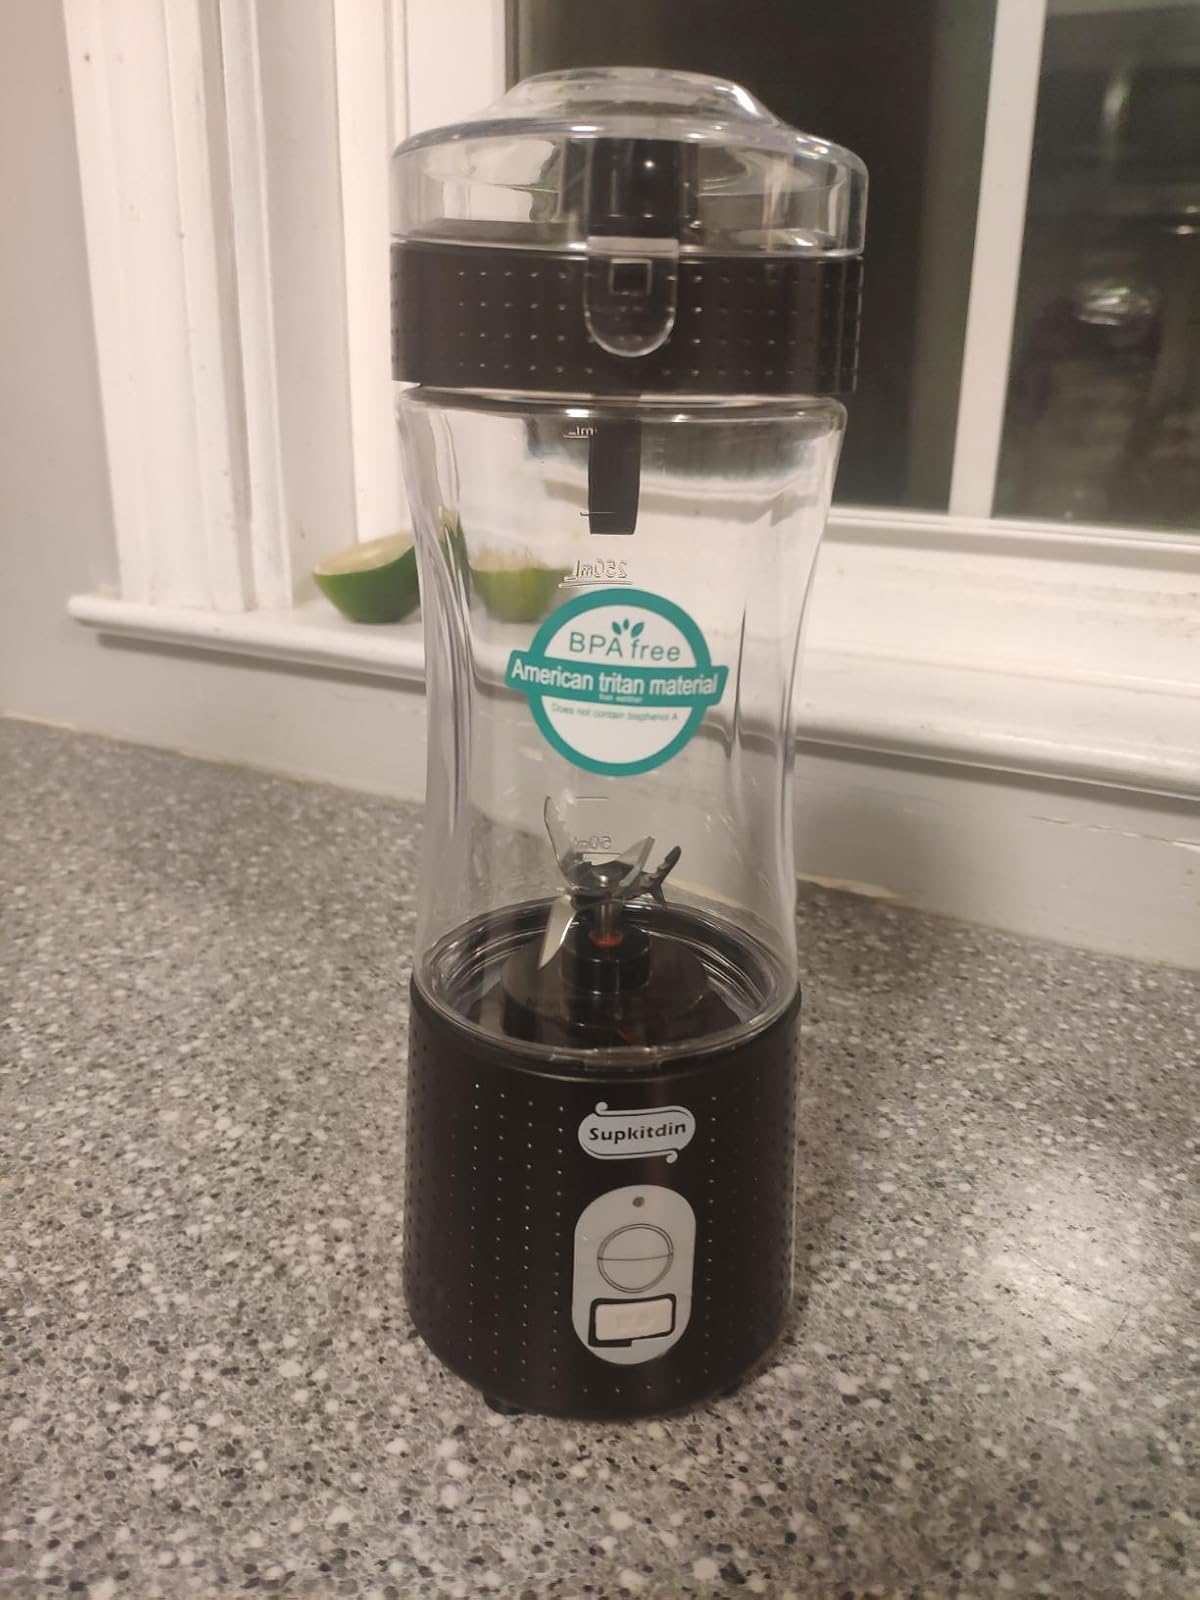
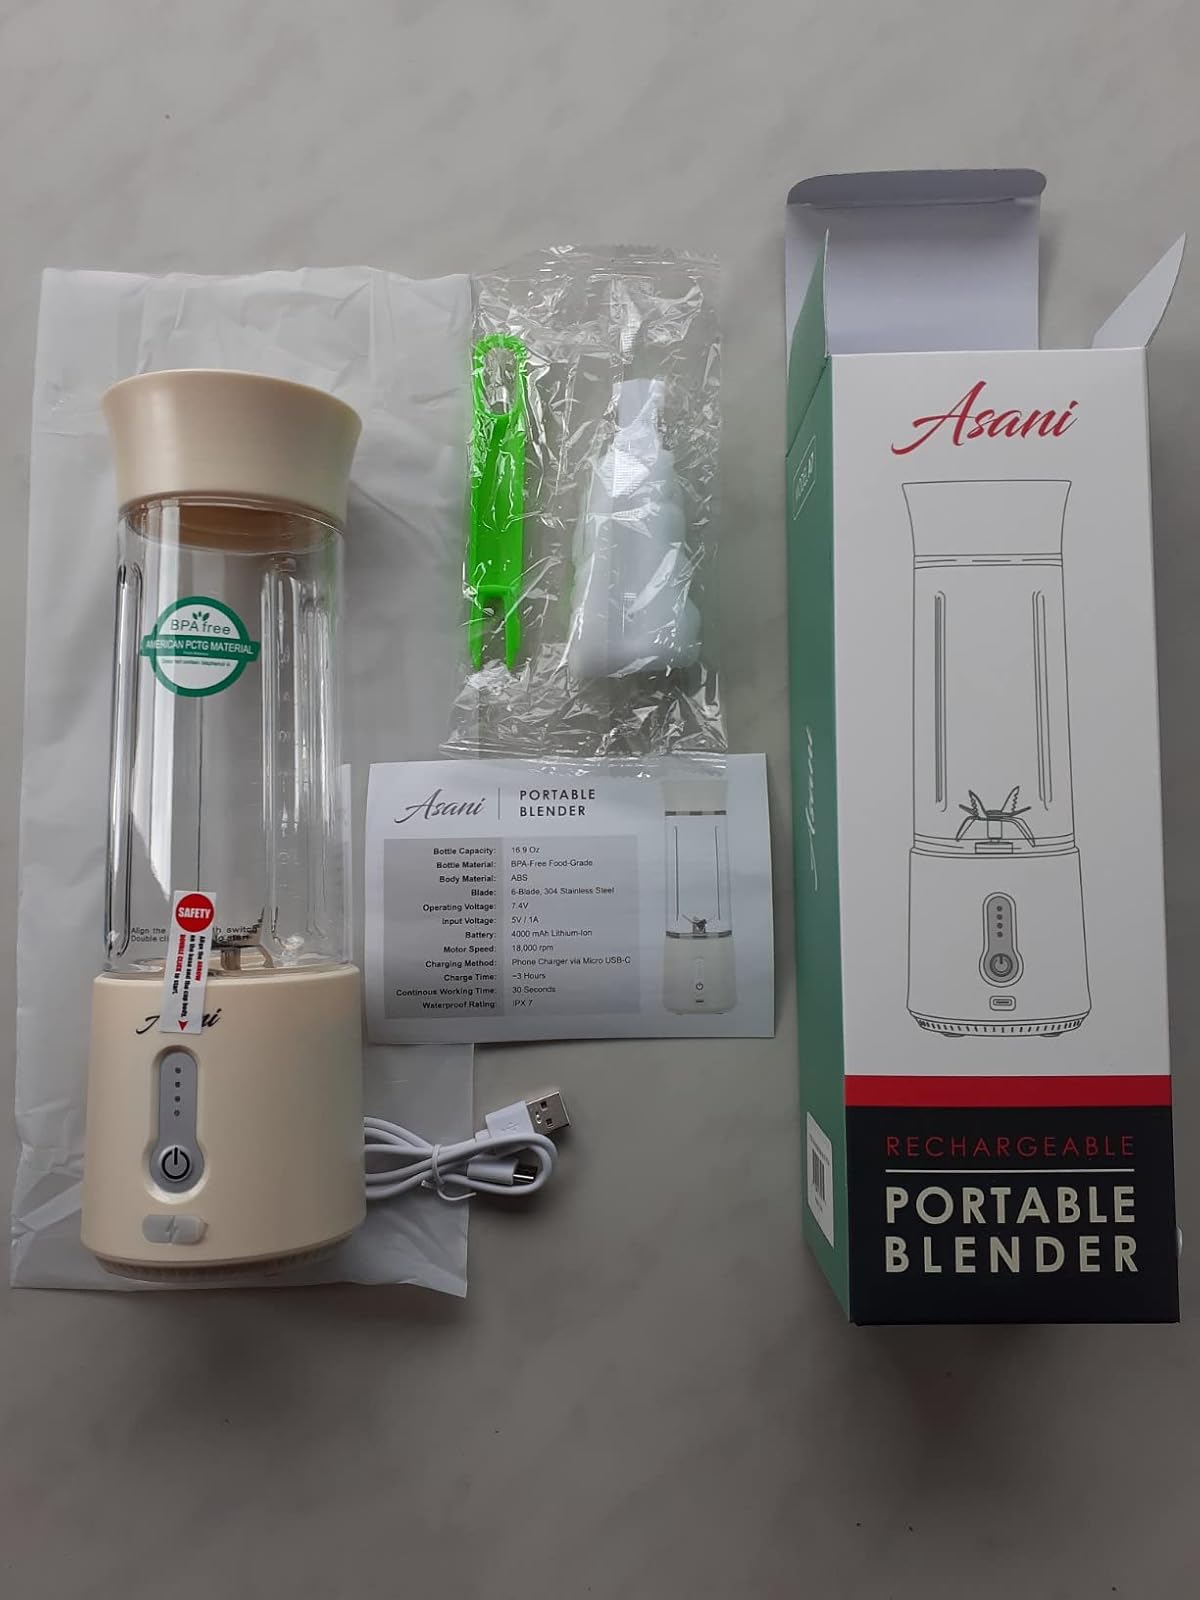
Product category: items_blender
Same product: no